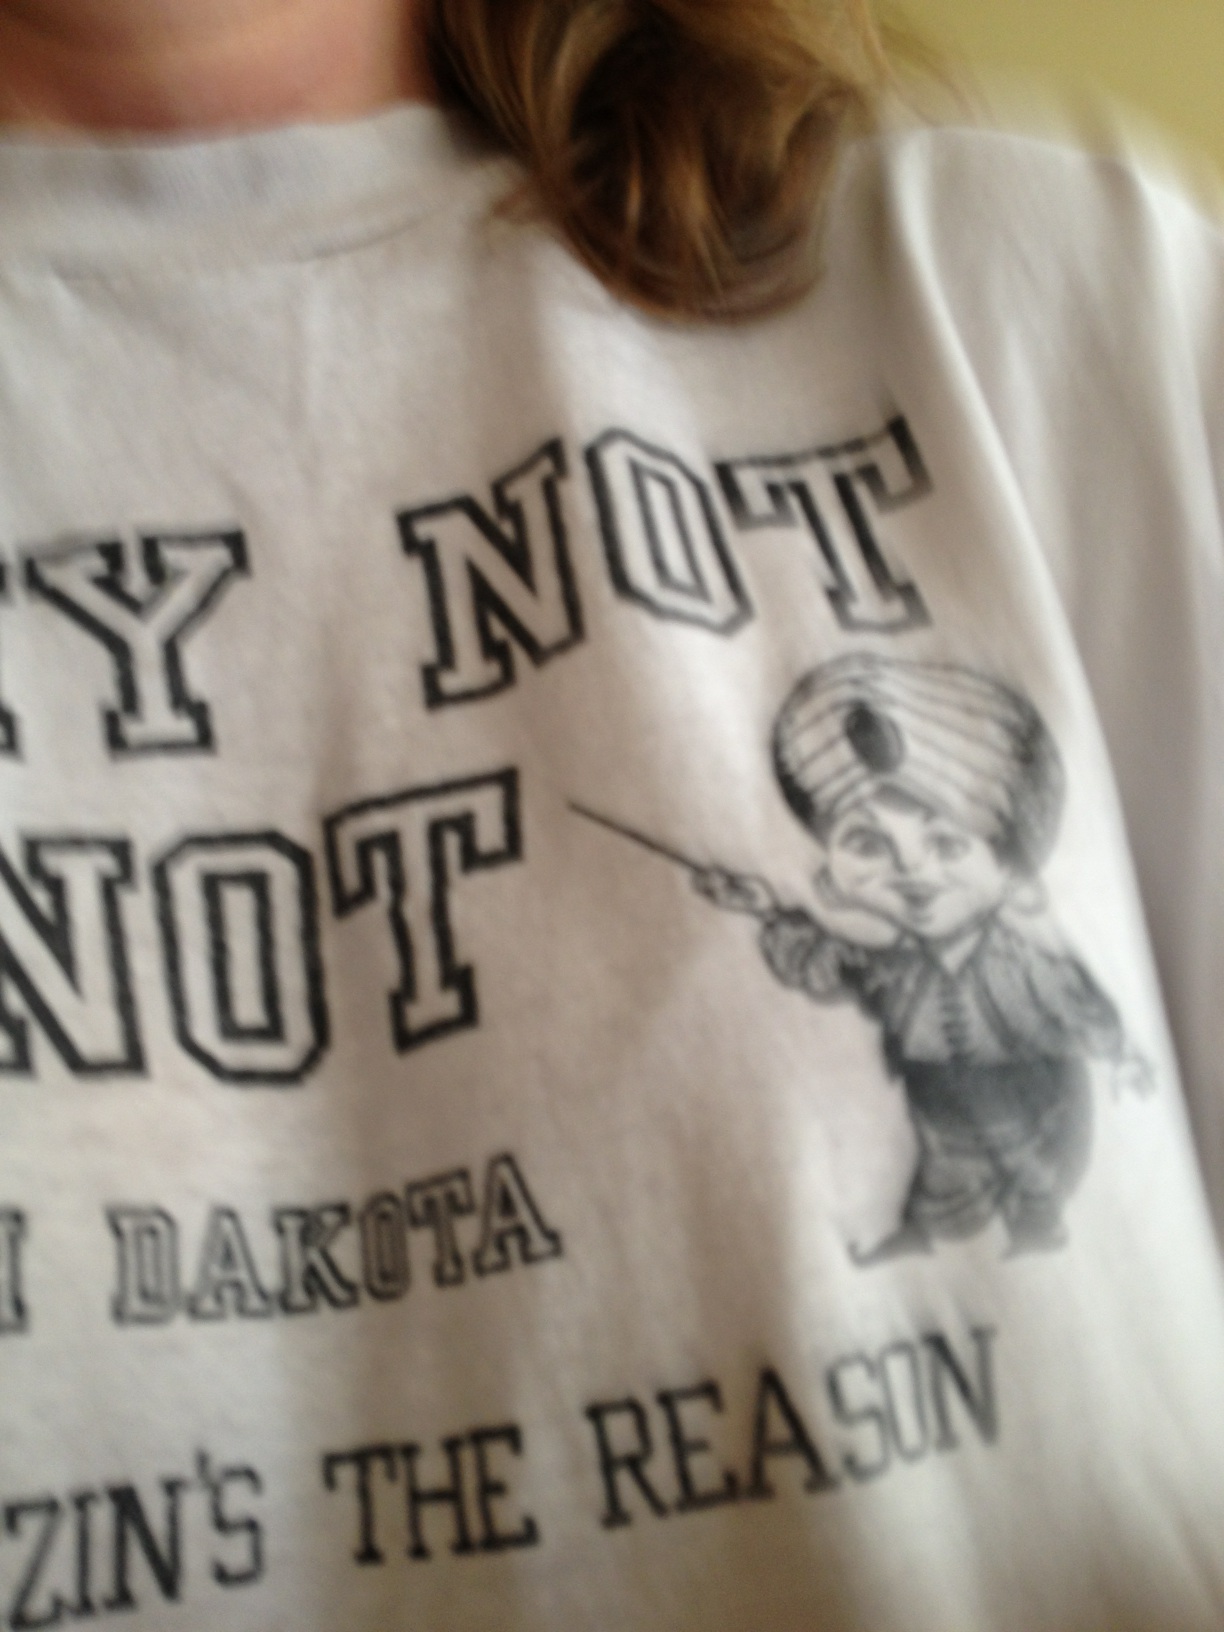Question: Do I have a stain on my shirt?
Answer: no